Laurel Bank Park

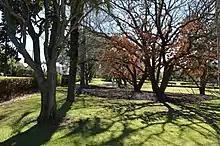
West end of the park, 2018

As it developed, the garden was admired by Toowoomba residents and Stephens soon became known to many as "the man of flowers". In 1932, when asked to comment on Stephens' garden, the curator of the Brisbane City Botanic Gardens, Ernest William Bick, declared it was "the largest and most varied collection in Australia". Numerous species of oak, cedar, maple and palm trees were imported for the garden and many of these species were, at the time, considered to be very rare in Australia. Over the years, Stephens supplied the Toowoomba hospital with his flowers.